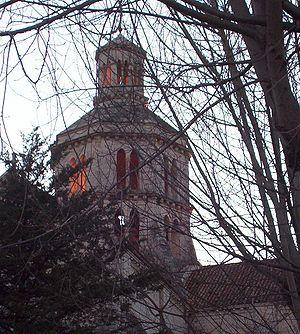
Priverno est une commune italienne d'environ 14 150 habitants, située dans la province de Latina, dans la région Latium, en Italie centrale.